Nuclear power

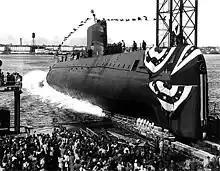
The launching ceremony of January 1954. In 1958 it would become the first vessel to reach the North Pole.

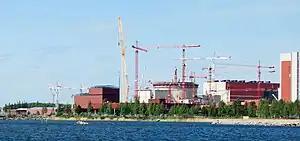
Olkiluoto 3 under construction in 2009. It was the first EPR, a modernized PWR design, to start construction.

Despite the military nature of the first nuclear devices, there was strong optimism in the 1940s and 1950s that nuclear power could provide cheap and endless energy. Electricity was generated for the first time by a nuclear reactor on December 20, 1951, at the EBR-I experimental station near Arco, Idaho, which initially produced about 100kW. In 1953, American President Dwight Eisenhower gave his "Atoms for Peace" speech at the United Nations, emphasizing the need to develop "peaceful" uses of nuclear power quickly. This was followed by the Atomic Energy Act of 1954 which allowed rapid declassification of U.S. reactor technology and encouraged development by the private sector.